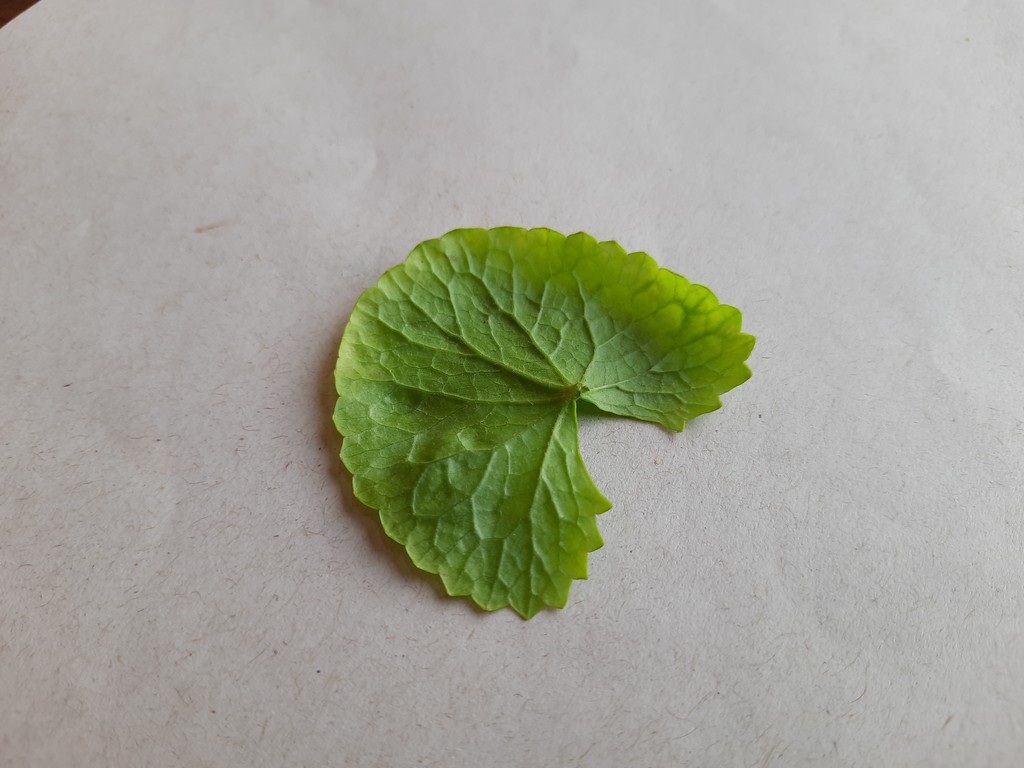
Label: Healthy